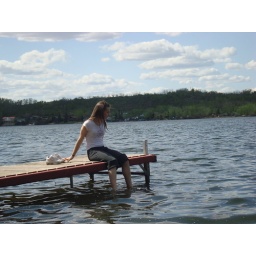
in B. Schultz's lake house in Wakaw - SK